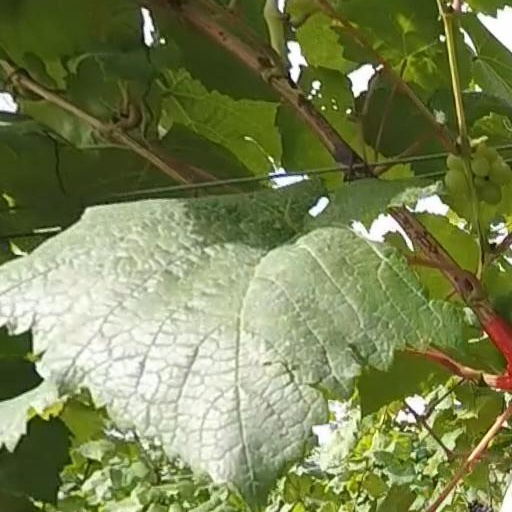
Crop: grape